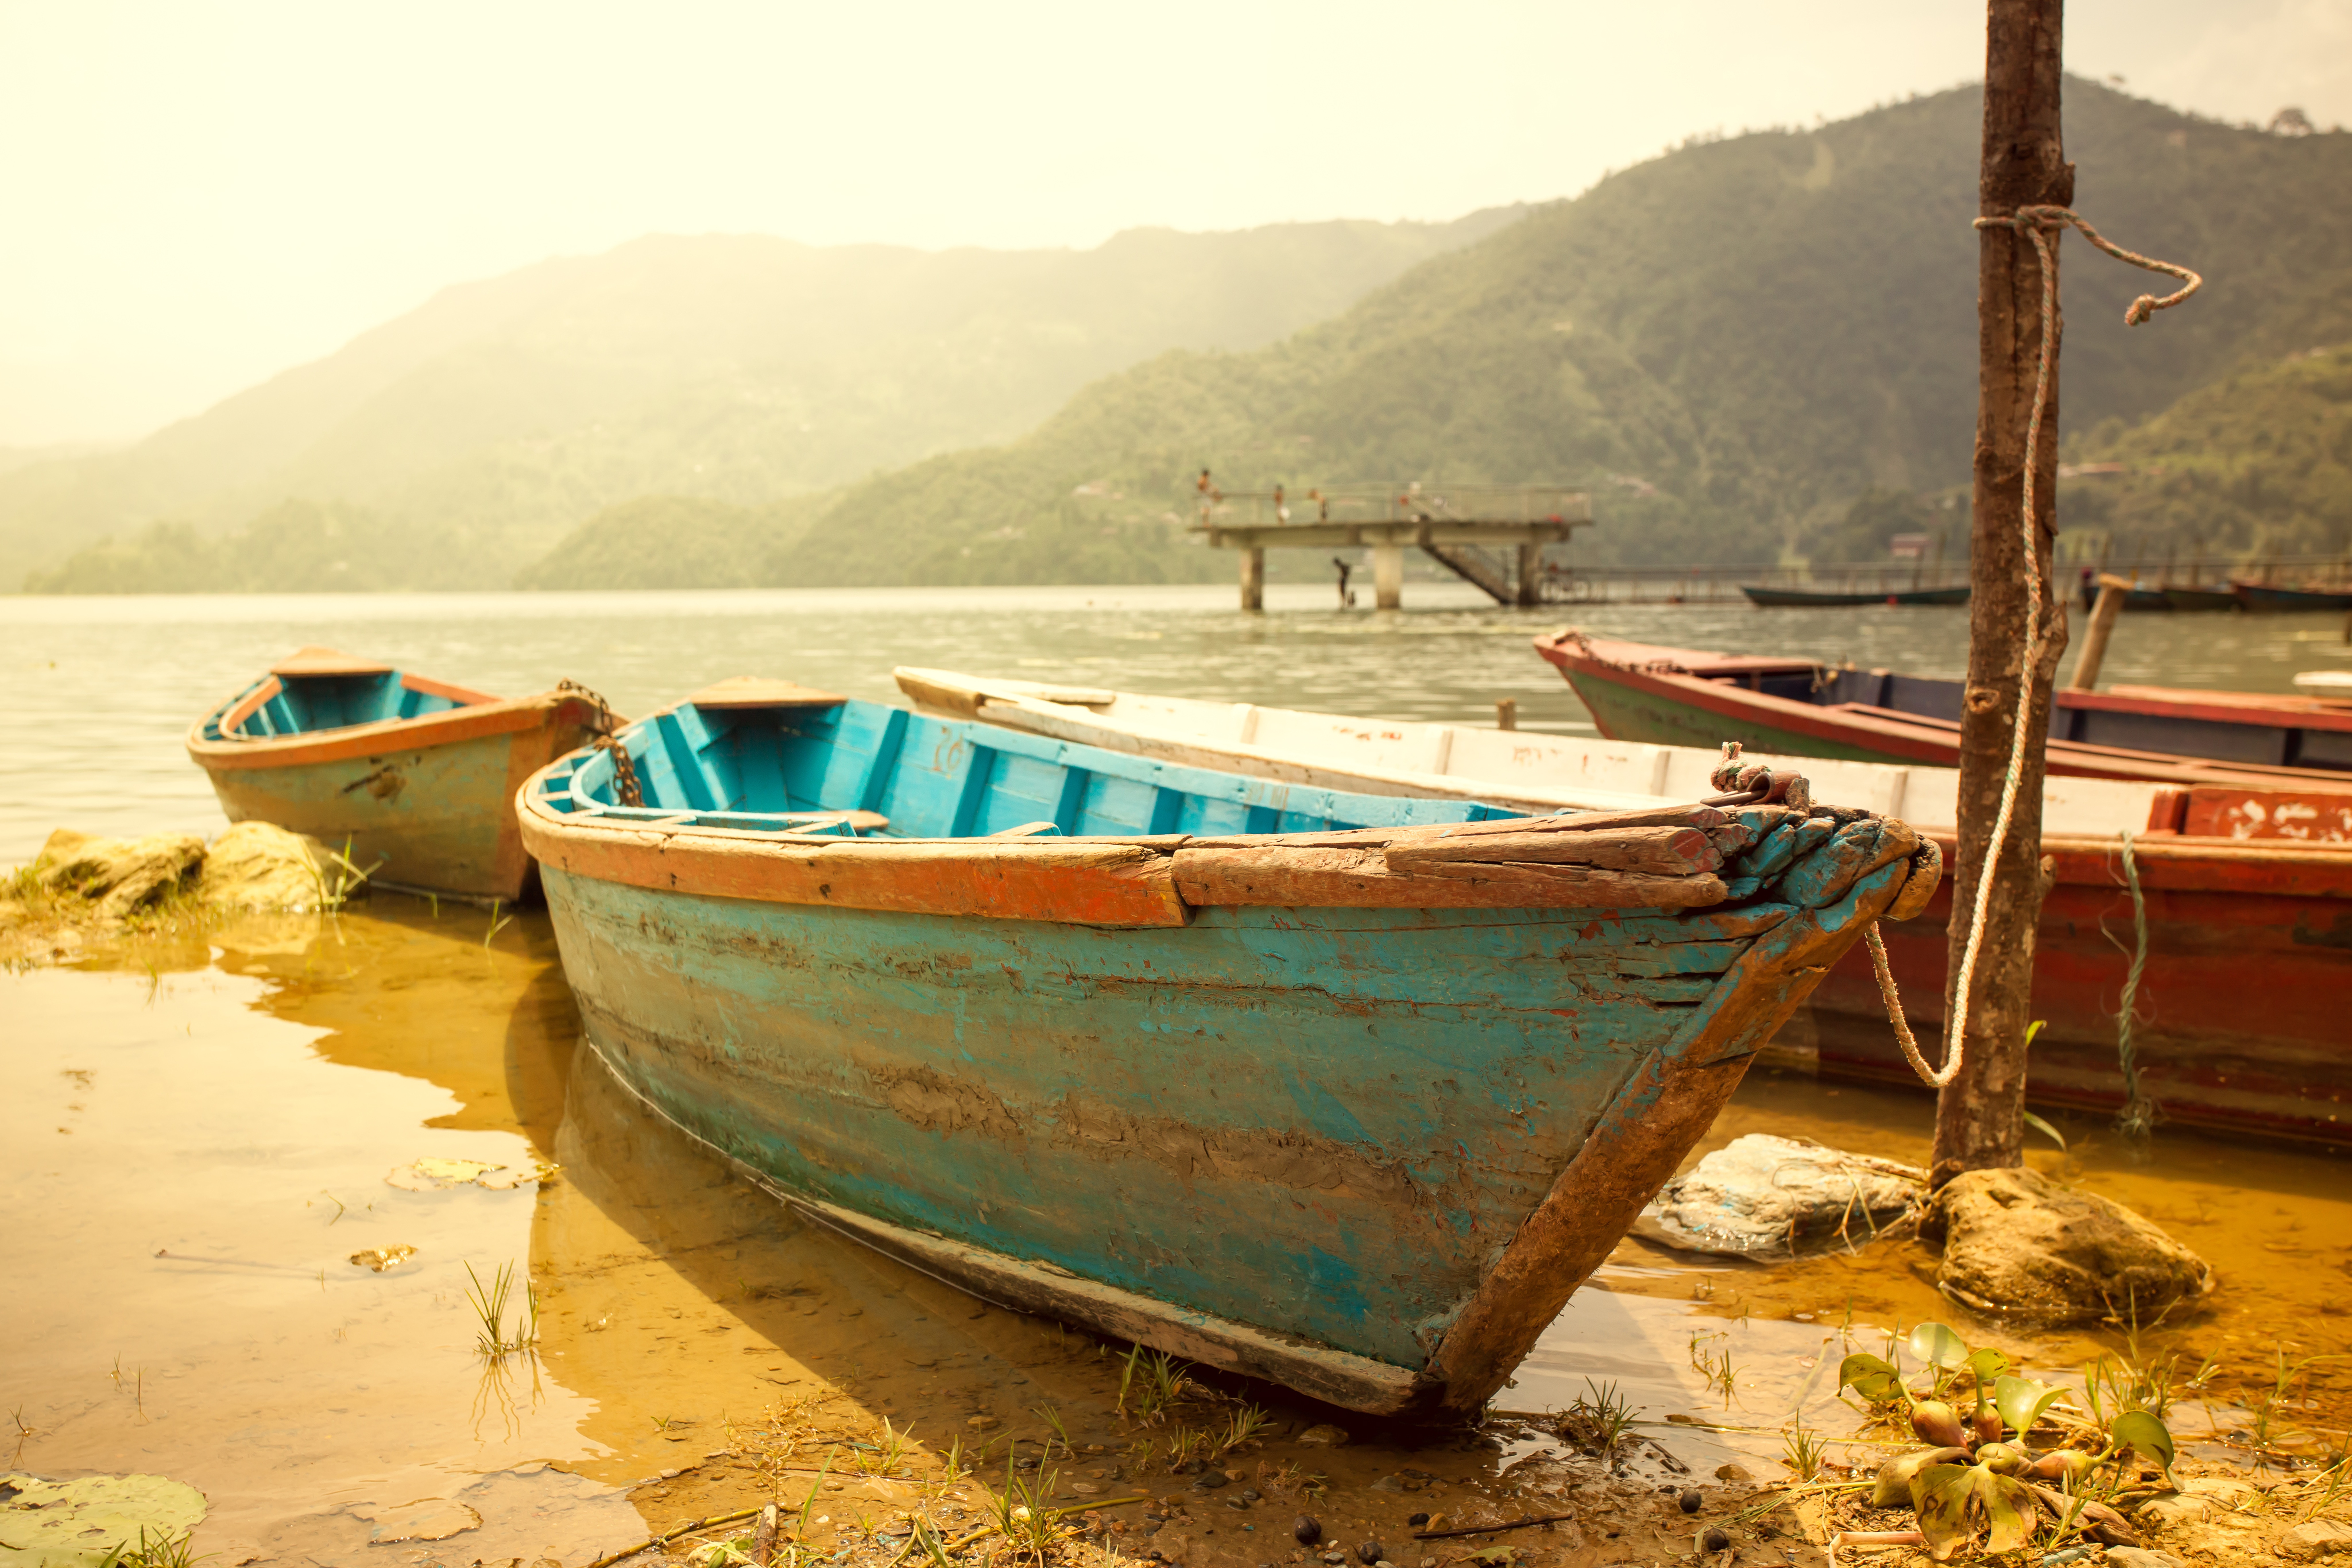
sea, boat, morning, travel, vehicle, bay, motorboat, boating, watercraft, barque, fishing vessel, dinghy, long tail boat, watercraft rowing